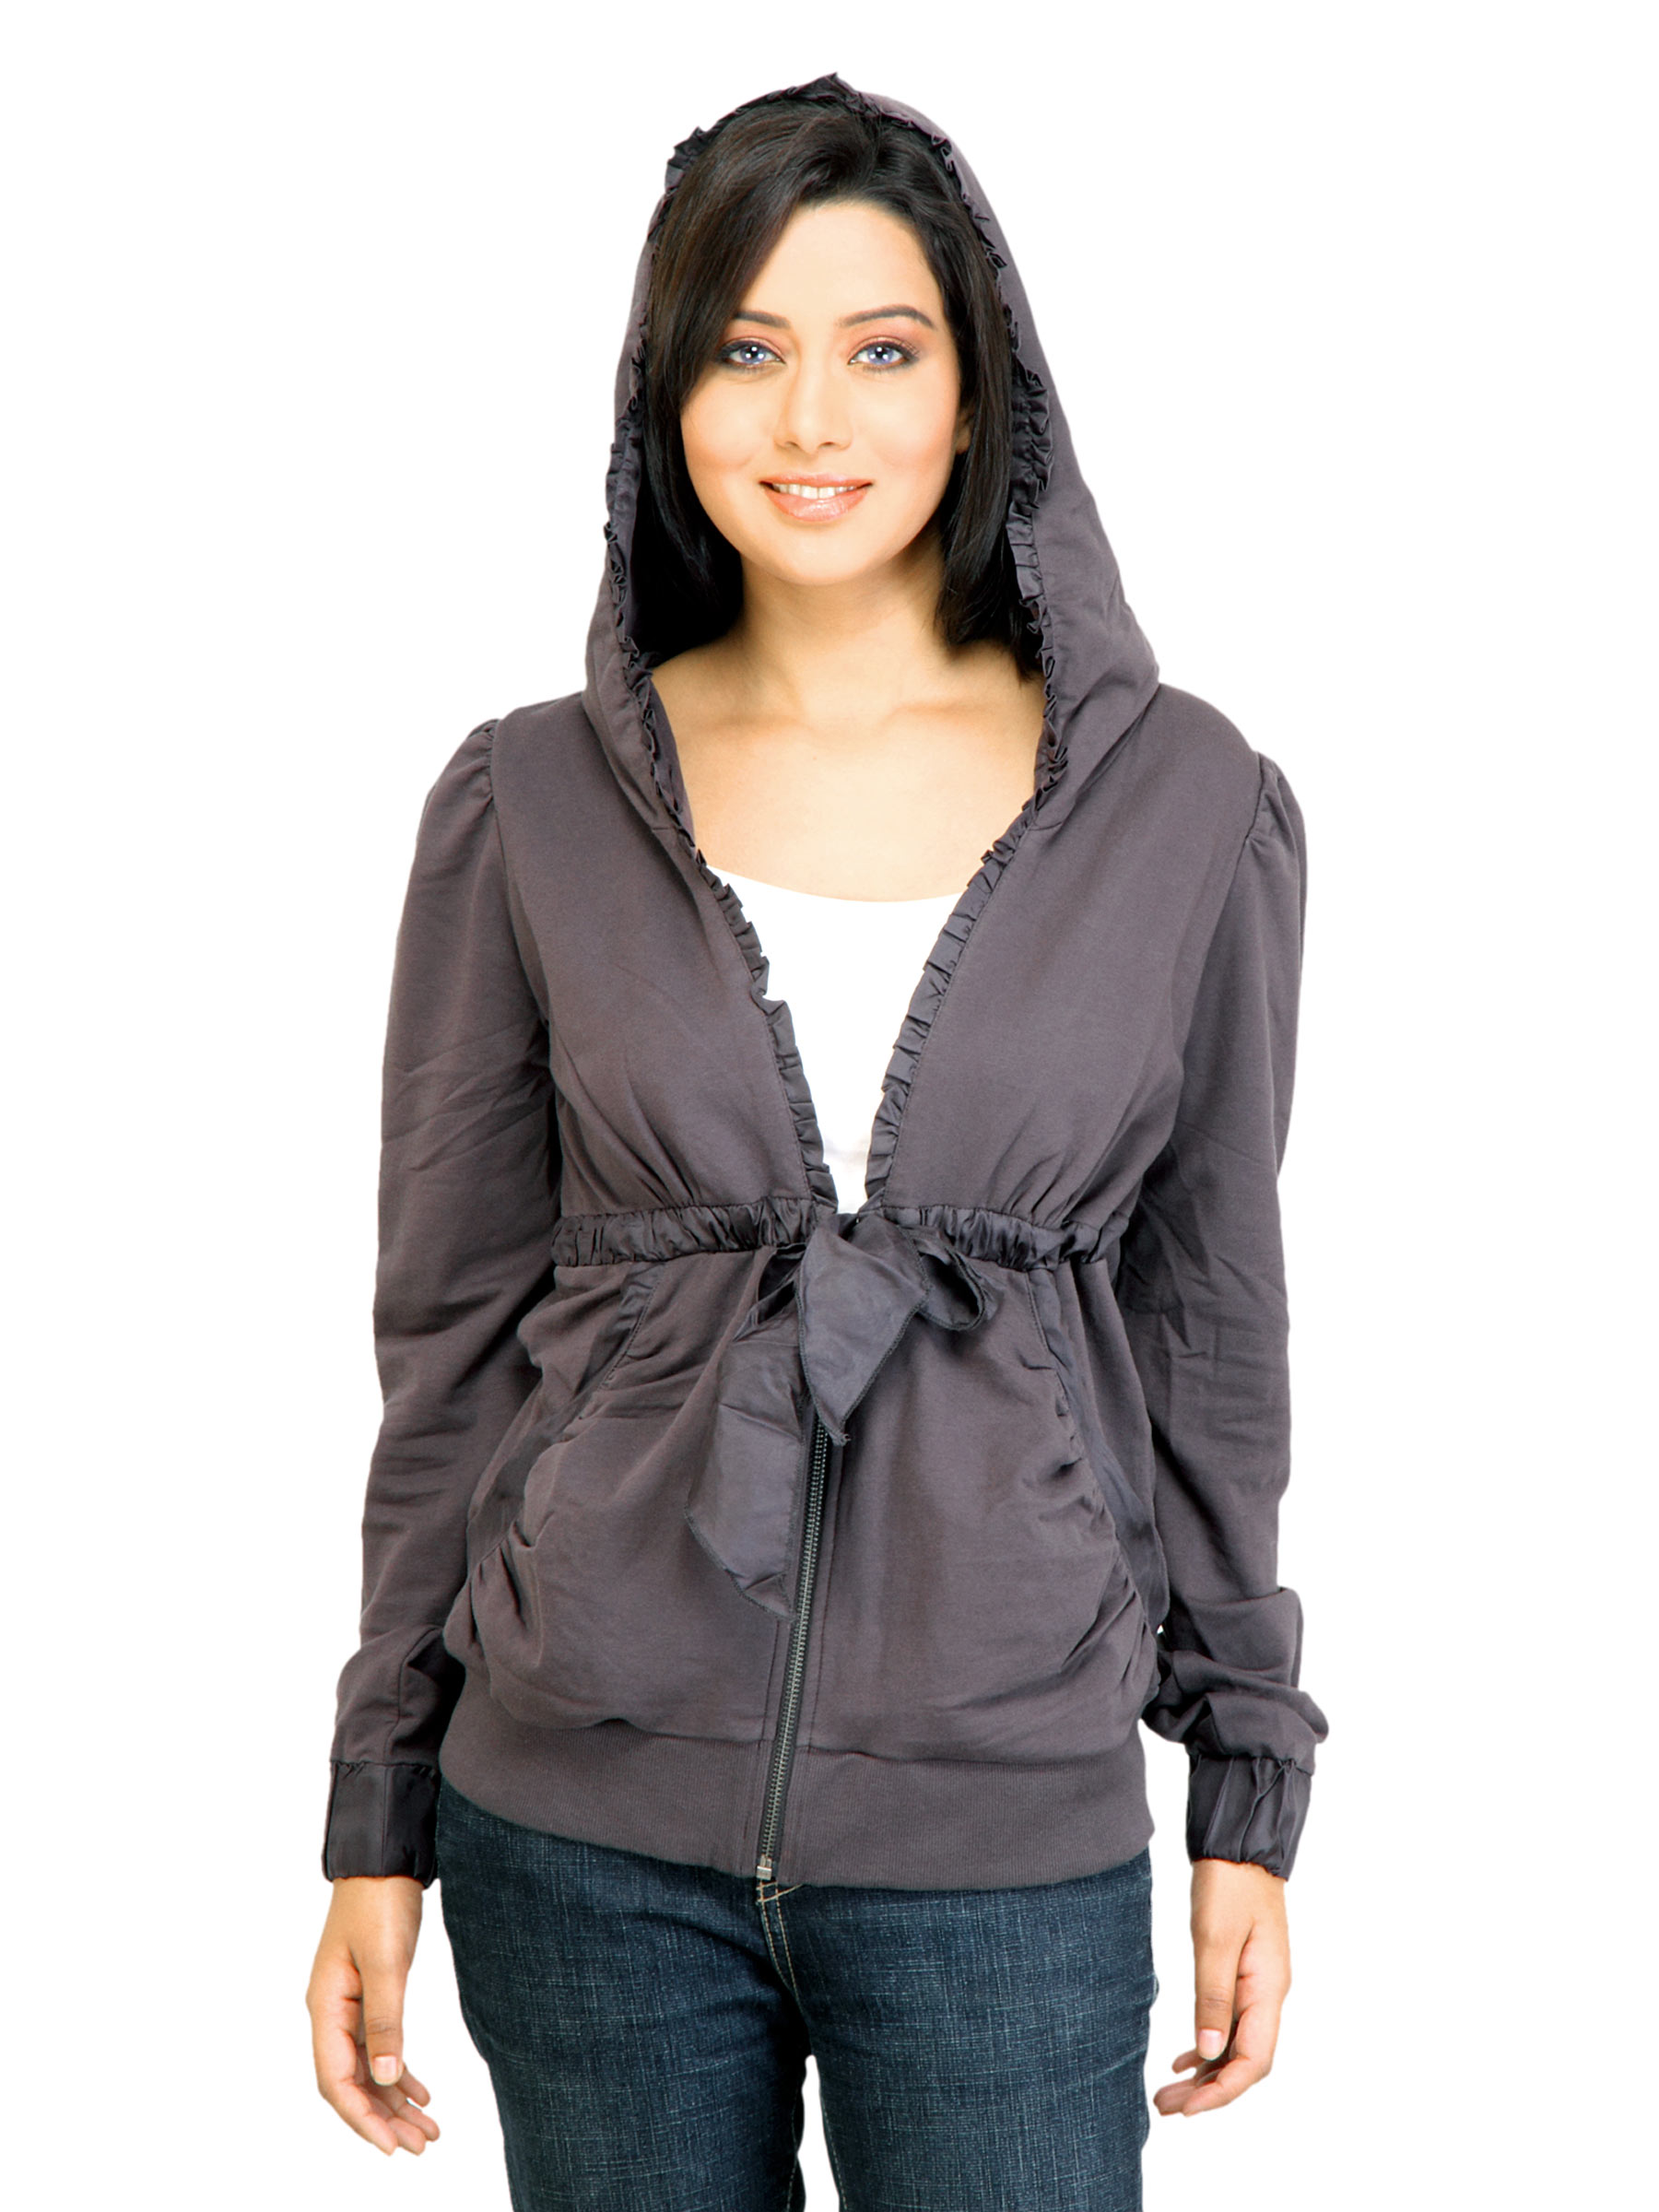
United Colors of Benetton Women Solid Grey Jacket
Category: Apparel / Topwear / Jackets
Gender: Women
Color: Grey
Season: Fall 2011
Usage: Casual